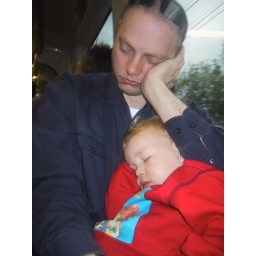
My boys sleeping in the train on the way home after our day in the city.